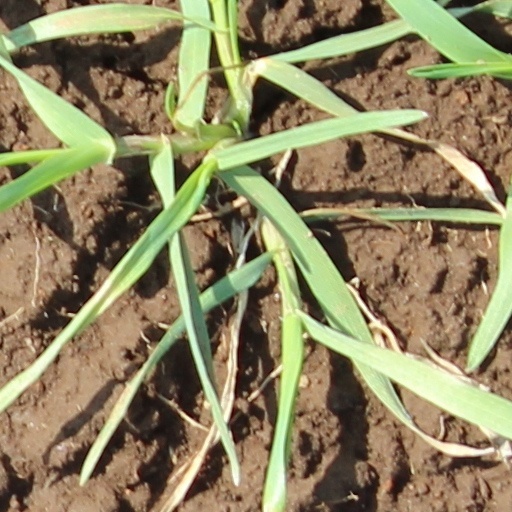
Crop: wheat